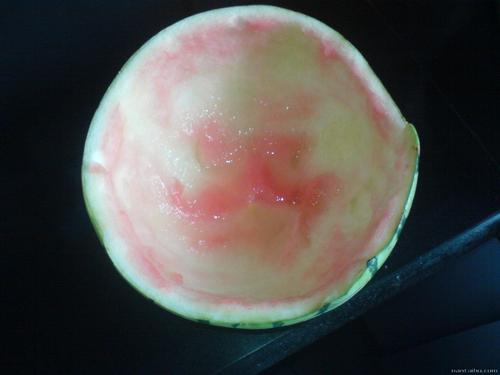
Label: trash